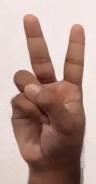
ASL sign: V